Marquis de Sade

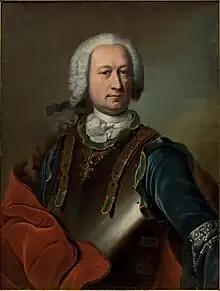
Sade's father, Jean-Baptiste François Joseph de Sade

In 1754, Sade was sent to the Chevaux-légers military academy. After twenty months of training, on 14 December 1755, aged 15, Sade was commissioned as a sub-lieutenant in the King's Foot Guard. He soon went to battle at the onset of the Seven Years' War. After thirteen months as a sub-lieutenant, he was commissioned to the rank of cornet in the Brigade de Saint-André of the Comte de Provence's Carbine Regiment on 14 January 1757, and again promoted to the rank of captain in the Burgundian Cavalry on 21 April 1759. Despite this, Sade generally refused to ingratiate himself with his superiors, and "disdained making friends with his peers". He frequently infuriated his father with his gambling and womanizing.